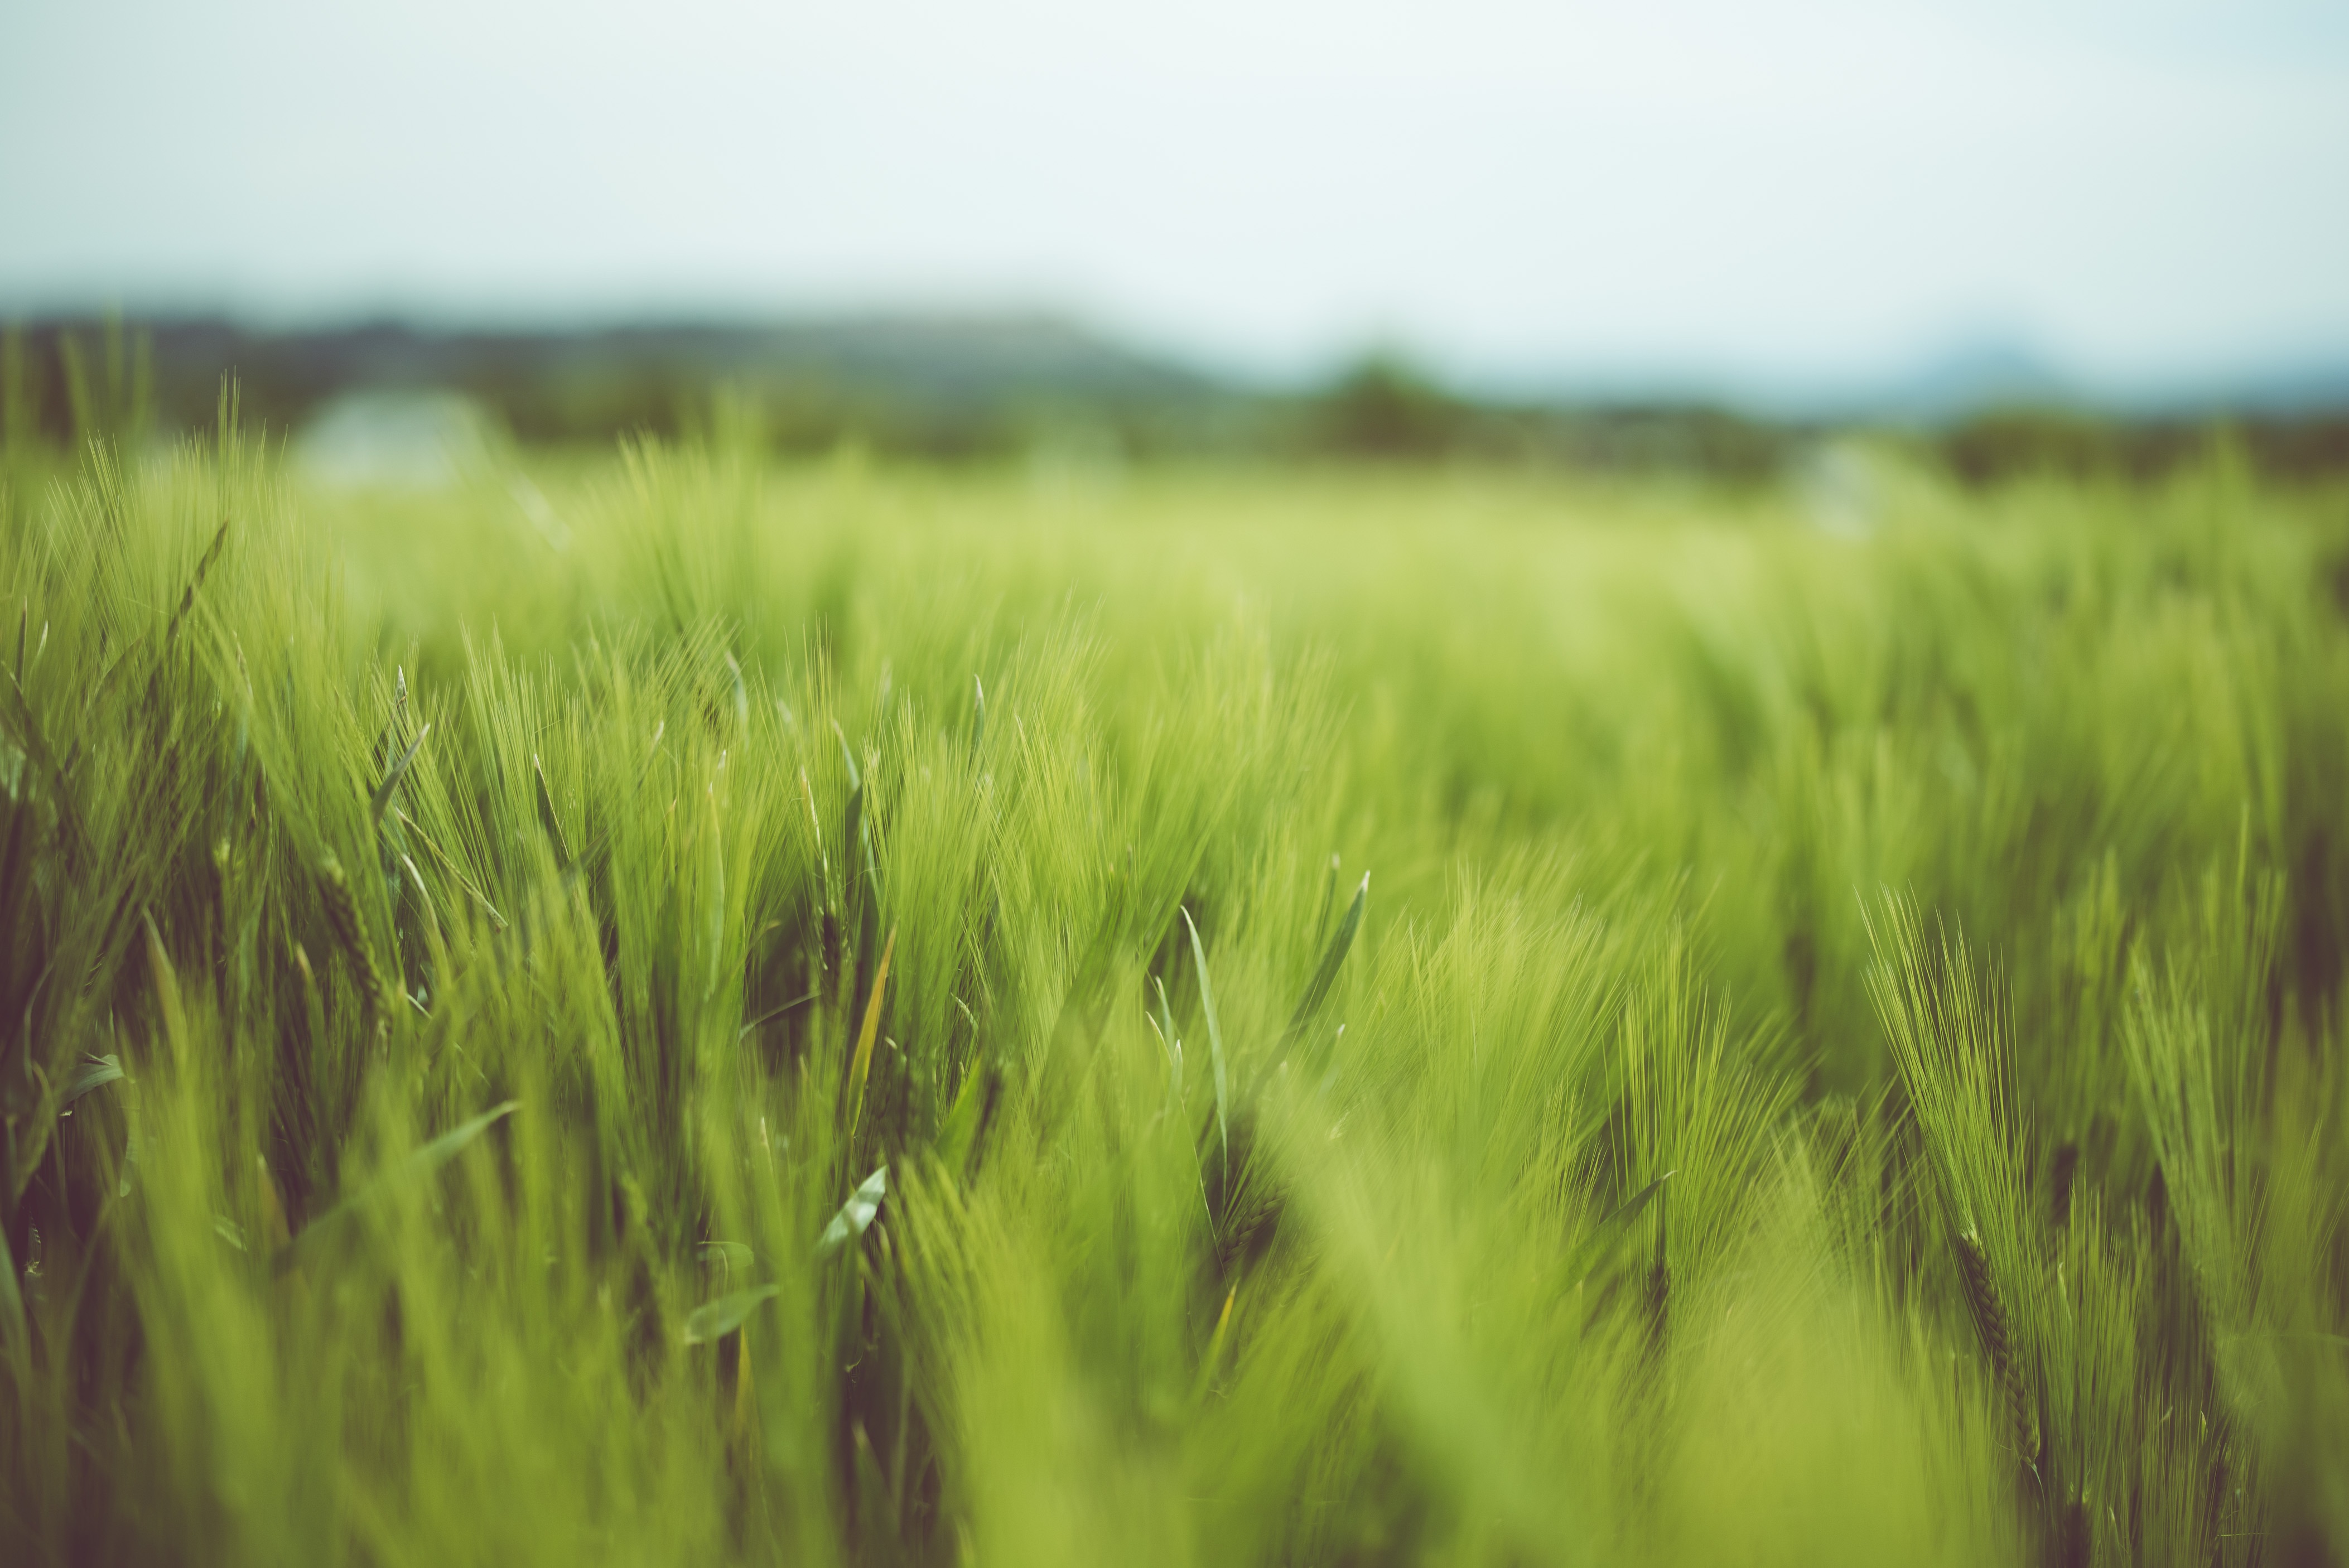
grass, plant, field, lawn, meadow, barley, wheat, prairie, sunlight, food, green, crop, pasture, soil, agriculture, plain, grassland, habitat, ecosystem, paddy field, flowering plant, commodity, natural environment, grass family, land plant, food grain